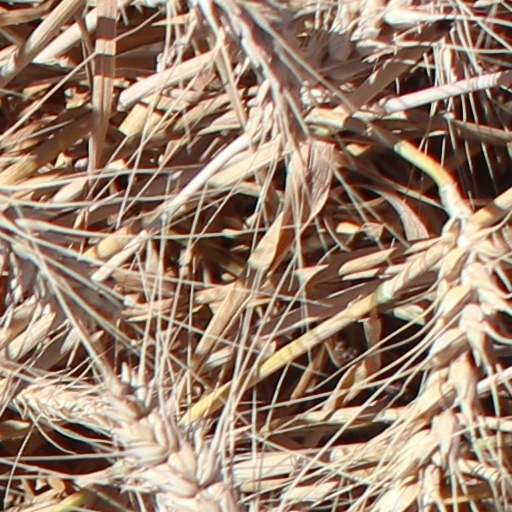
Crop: wheat